Sligo County Museum

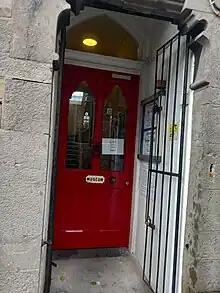
Museum entrance door

A new museum was planned and designed in 2001. In 2002 the museum service finalised plans for the new County Museum. The County Museum made strides in 2002 to improve upon its collection of artefacts with the purchase of furniture from the Lissadell House clearance sale. Phase 1 was to consist of the new Sligo Branch Library and Headquarters and the County Museum. A sum of €4.285m was approved by the Dept. of the Environment towards the new Sligo Branch Library and headquarters for Sligo town. An Access grant was also successful and 2,920,398 was awarded towards the new museum project in 2001. The tender competition was issued in October 2007.